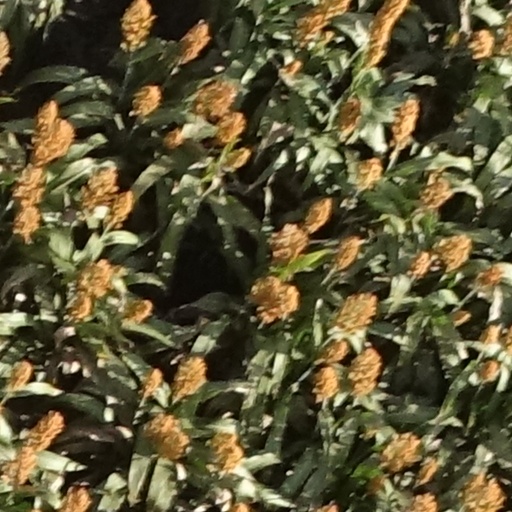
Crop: sorghum